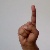
The image shows a hand gesture representing the letter 'D' in Indian Sign Language.